Ring shedding

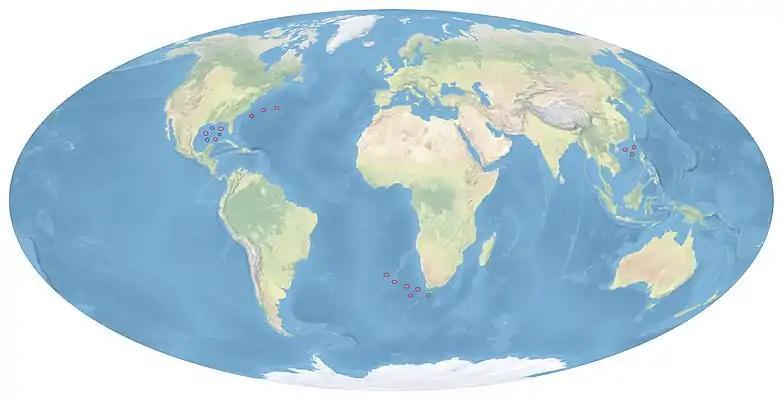
Places where ring shedding occurs that are discussed on this page are depicted by red and blue rings. Red rings are warm core and blue rings are cold core.

The Kuroshio current is a western boundary current in the Northeast Pacific Ocean. In 1994, ring shedding was first observed where the Kuroshio current loops into the South China Sea. The observed current ring was a warm core, anticyclonic ring with a diameter of about and detached from the Kuroshio in the Luzon Strait. The ring had a current speed of about near the surface. The ring had positive temperature anomalies up until a depth of .